Heydar Aliyev Center

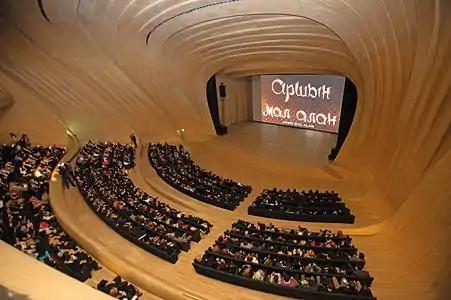
Auditorium

In 2007, Zaha Hadid was appointed as the design architect of the Center after a competition. The Center houses a conference hall (auditorium), a gallery hall and a museum. The project is intended to play an integral role in the intellectual life of the city. Located close to the city center, the site plays a pivotal role in the redevelopment of Baku.